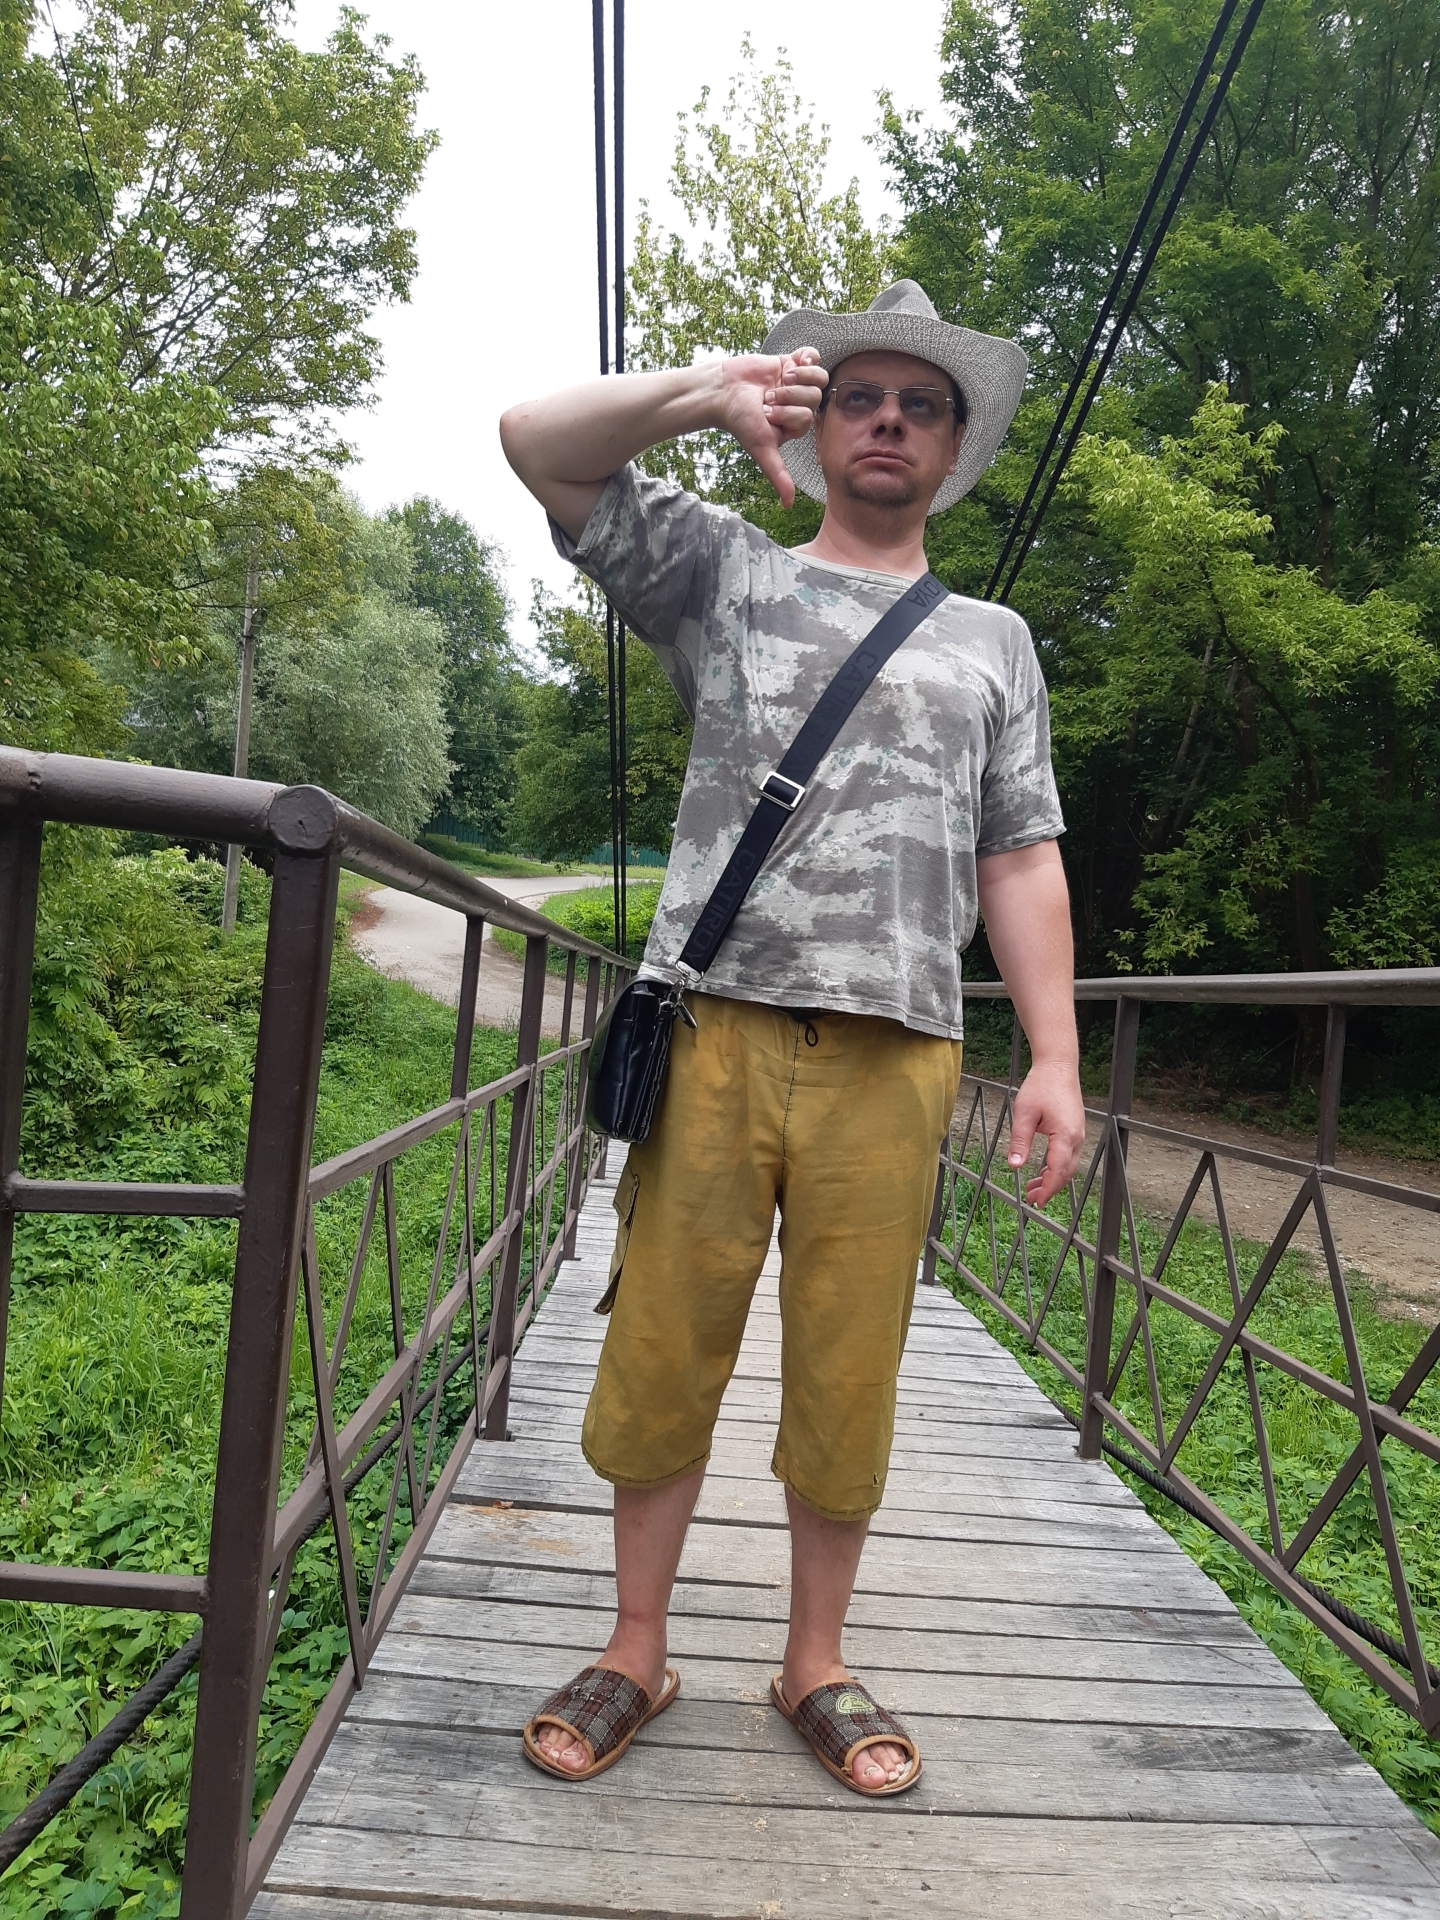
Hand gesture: dislike